La Linea (TV series)

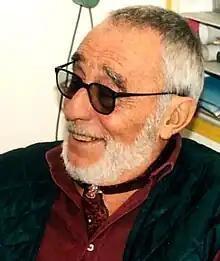
Osvaldo Cavandoli

In 1969, Osvaldo Cavandoli proposed his character "Mr. Linea" to some advertising agencies that made films for "Carosello". The character pleased the engineer Emilio Lagostina, art collector and owner of the pressure cooker industry Lagostina, who wanted him to be the protagonist of some commercials for his company.